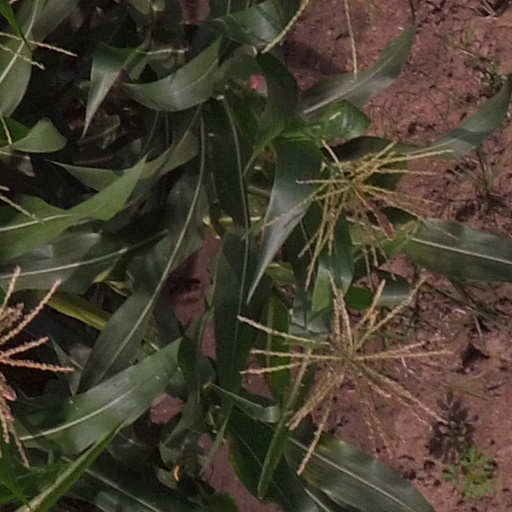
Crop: maize; corn